The Folk of Gloucester

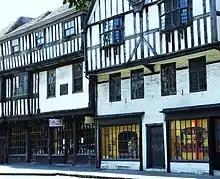
The museum in 2010

The Folk of Gloucester is a museum which is housed in two of the oldest buildings in the city of Gloucester, a Tudor merchant's house and a 17th-century town house. The museum, at 99–103 Westgate Street, is devoted to the social history of Gloucestershire.